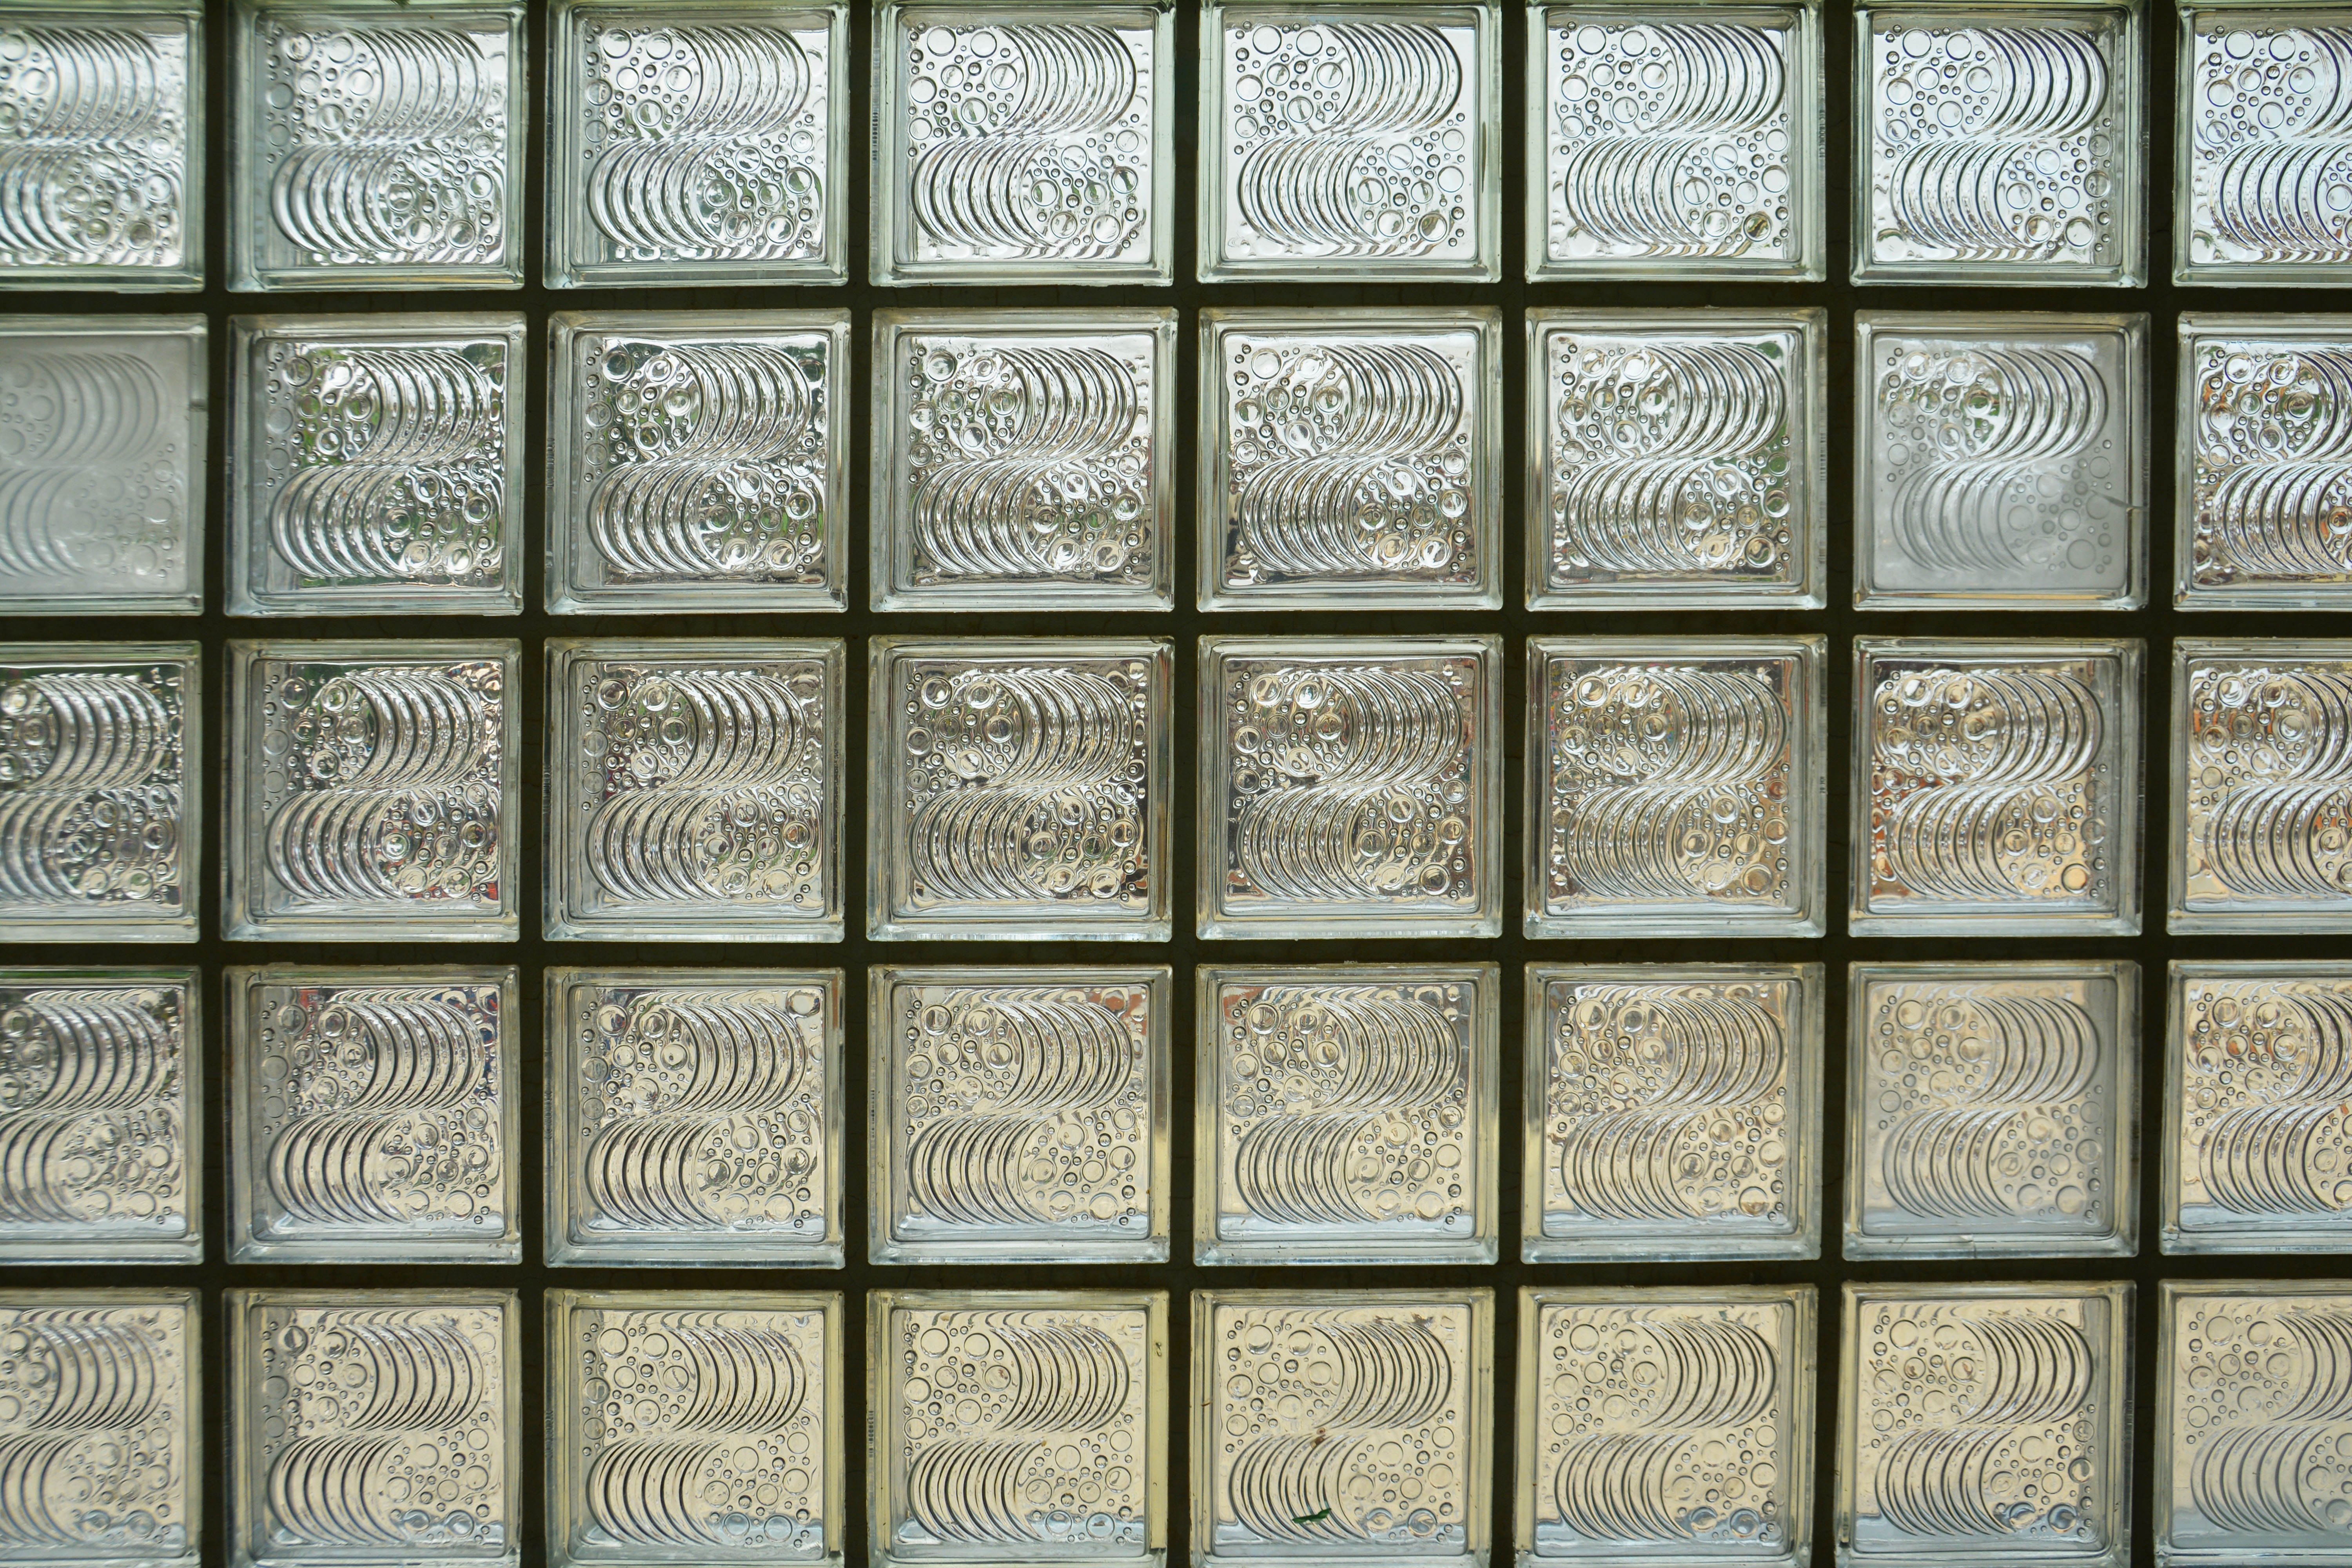
light, architecture, structure, house, texture, interior, window, glass, perspective, building, home, wall, decoration, pattern, reflection, entrance, metal, office, indoor, facade, room, apartment, modern, material, inside, place, design, translucent, squares, symmetry, hallway, corridor, contemporary, opaque, panes, nobody, daylighting, glass panes, office buildings, thick glass, square glass, panes of glass, non see through